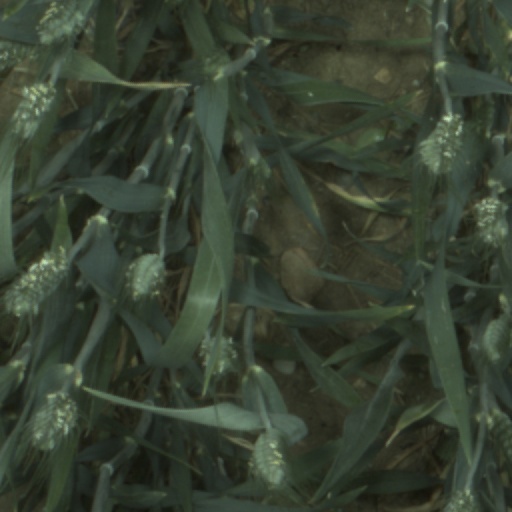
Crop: wheat